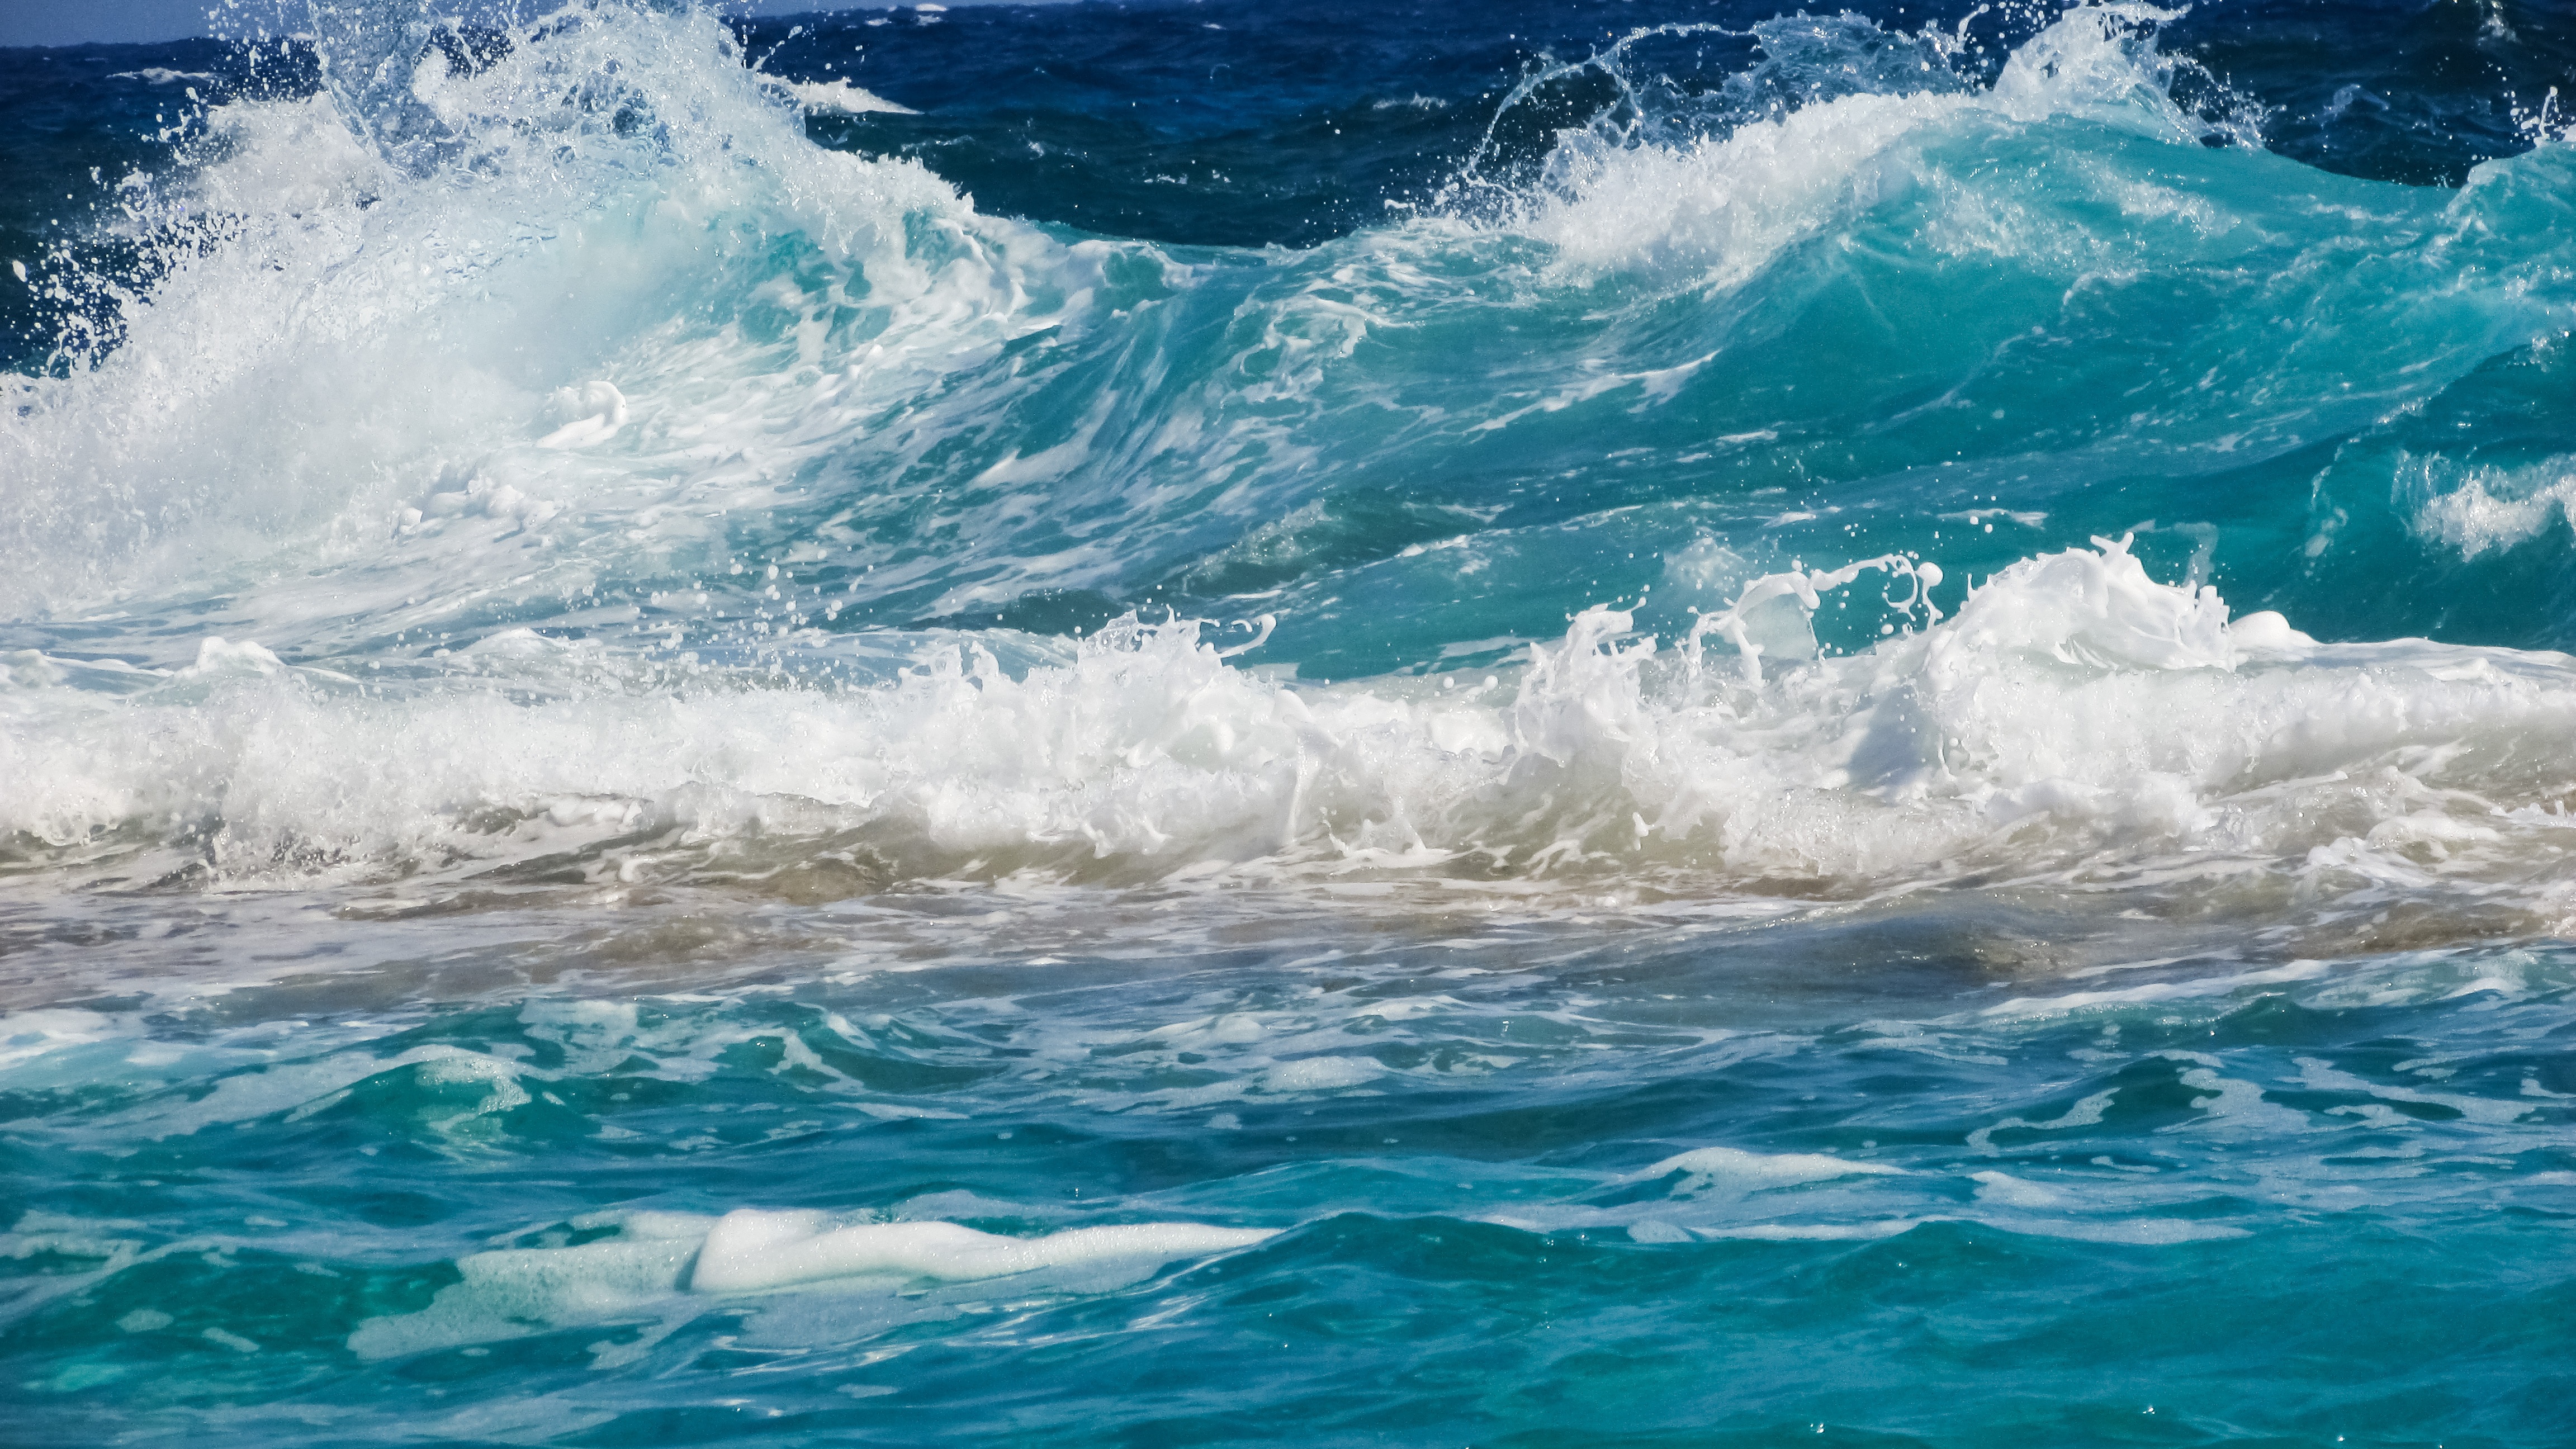
sea, coast, water, ocean, liquid, wave, foam, splash, spray, rapid, energy, bubbles, arctic ocean, wind wave